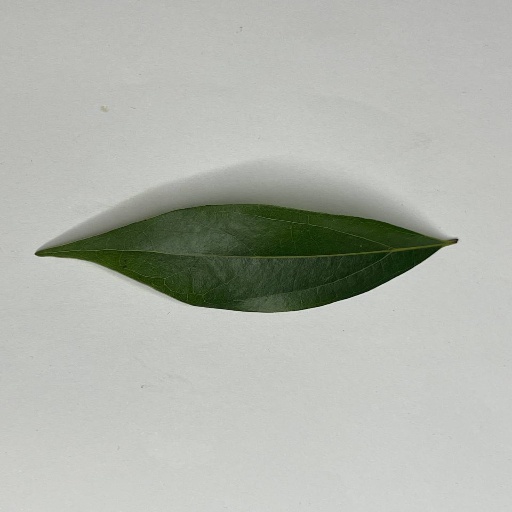
Species: Camphor
Leaf condition: Healthy Leaf